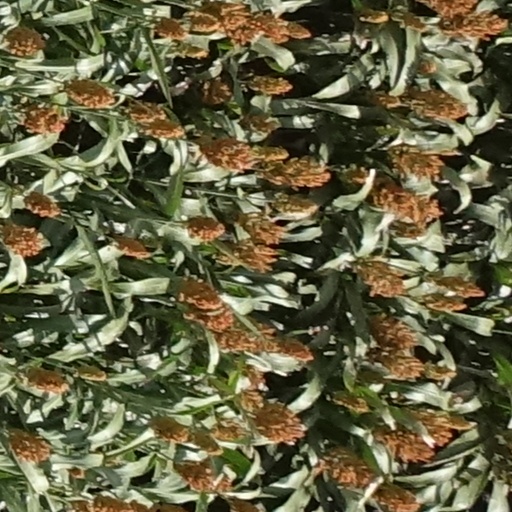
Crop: sorghum